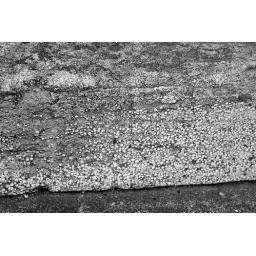
Buntsandstein Oolite block in the wall of house in Eisleben where Martin Luther died in 1546.